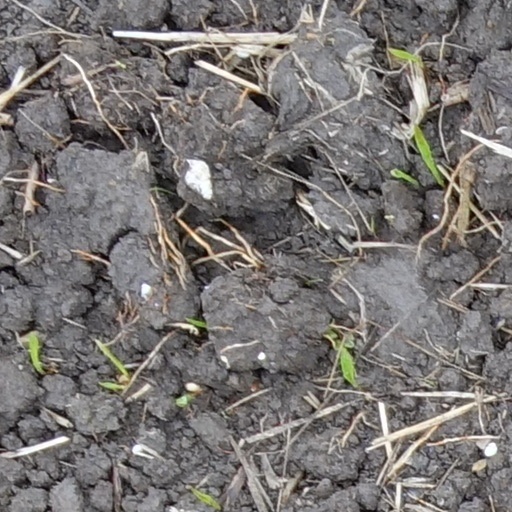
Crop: wheat